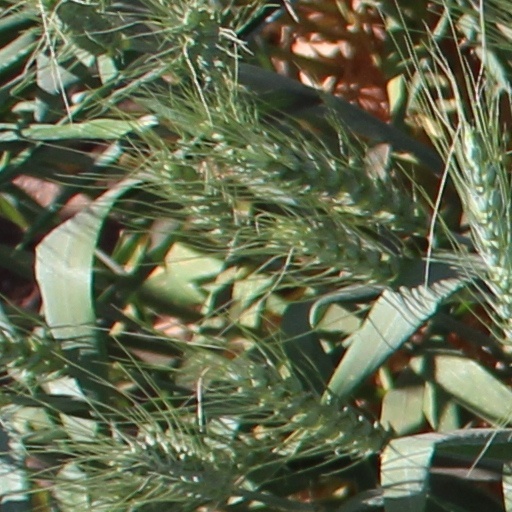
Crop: wheat